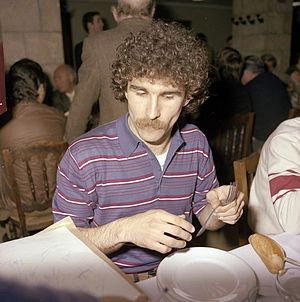
Jesús María Zamora
Jesús María Zamora Ansorena er en spansk tidligere fodboldspiller.